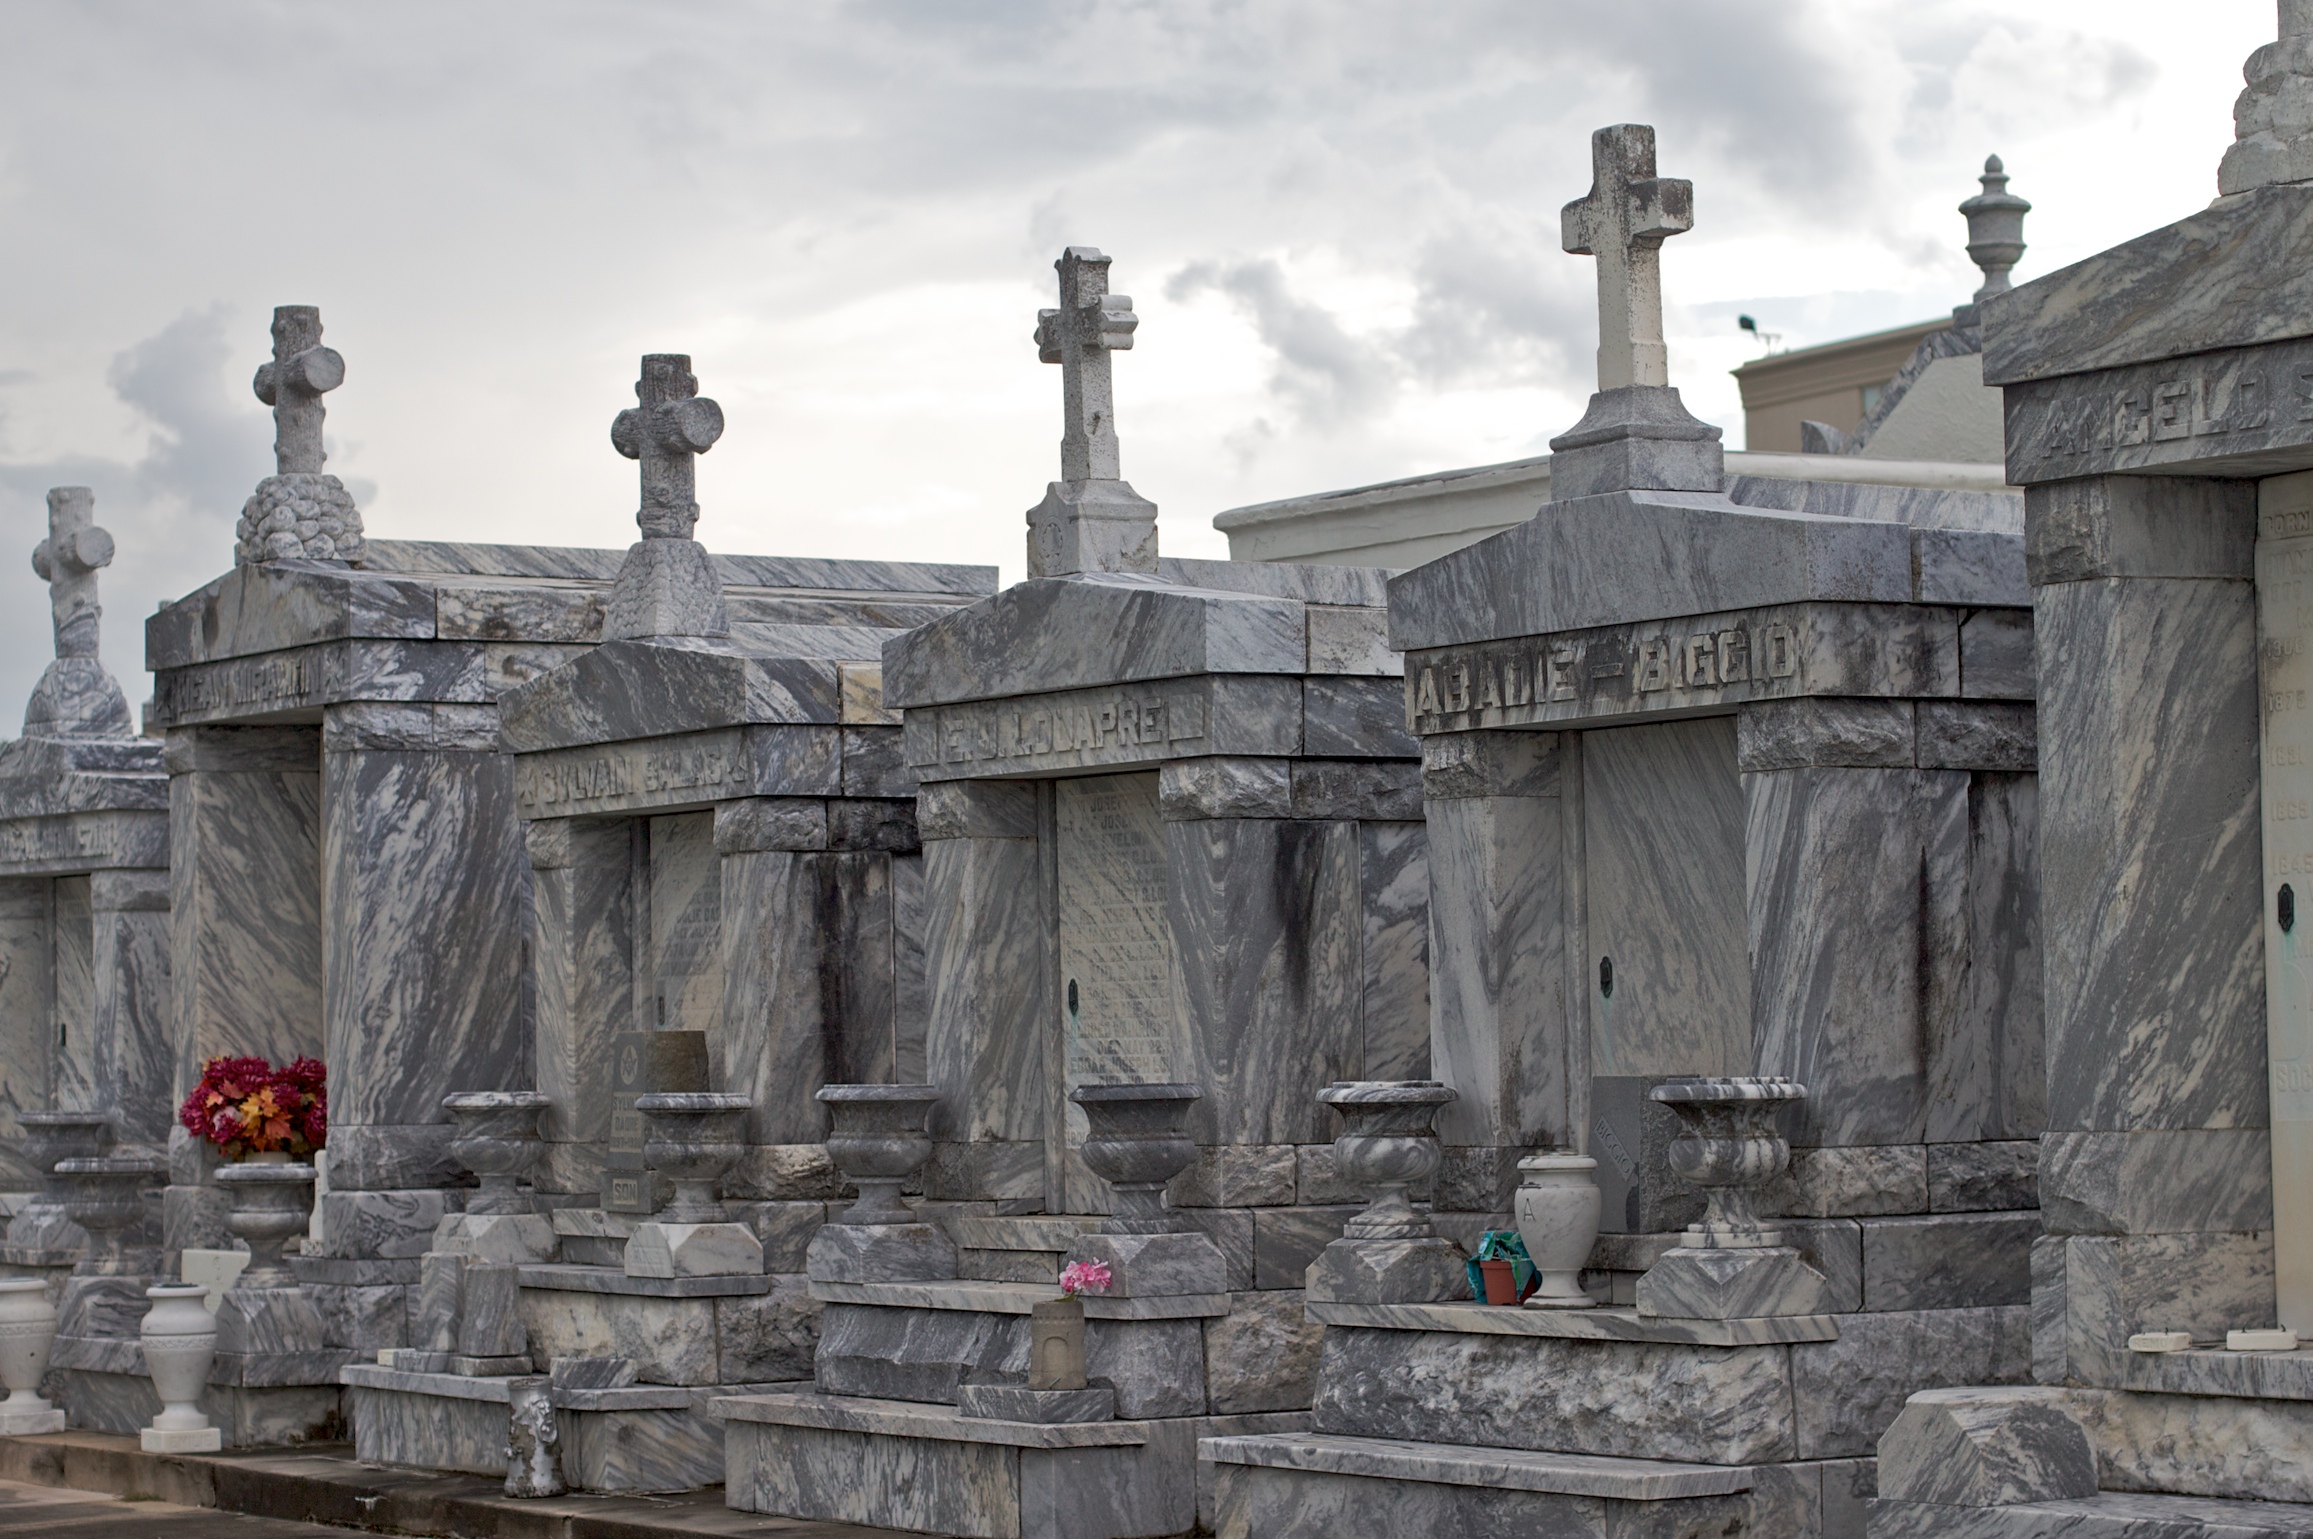
historic site, landmark, ancient history, monument, statue, temple, ancient roman architecture, place of worship, ruins